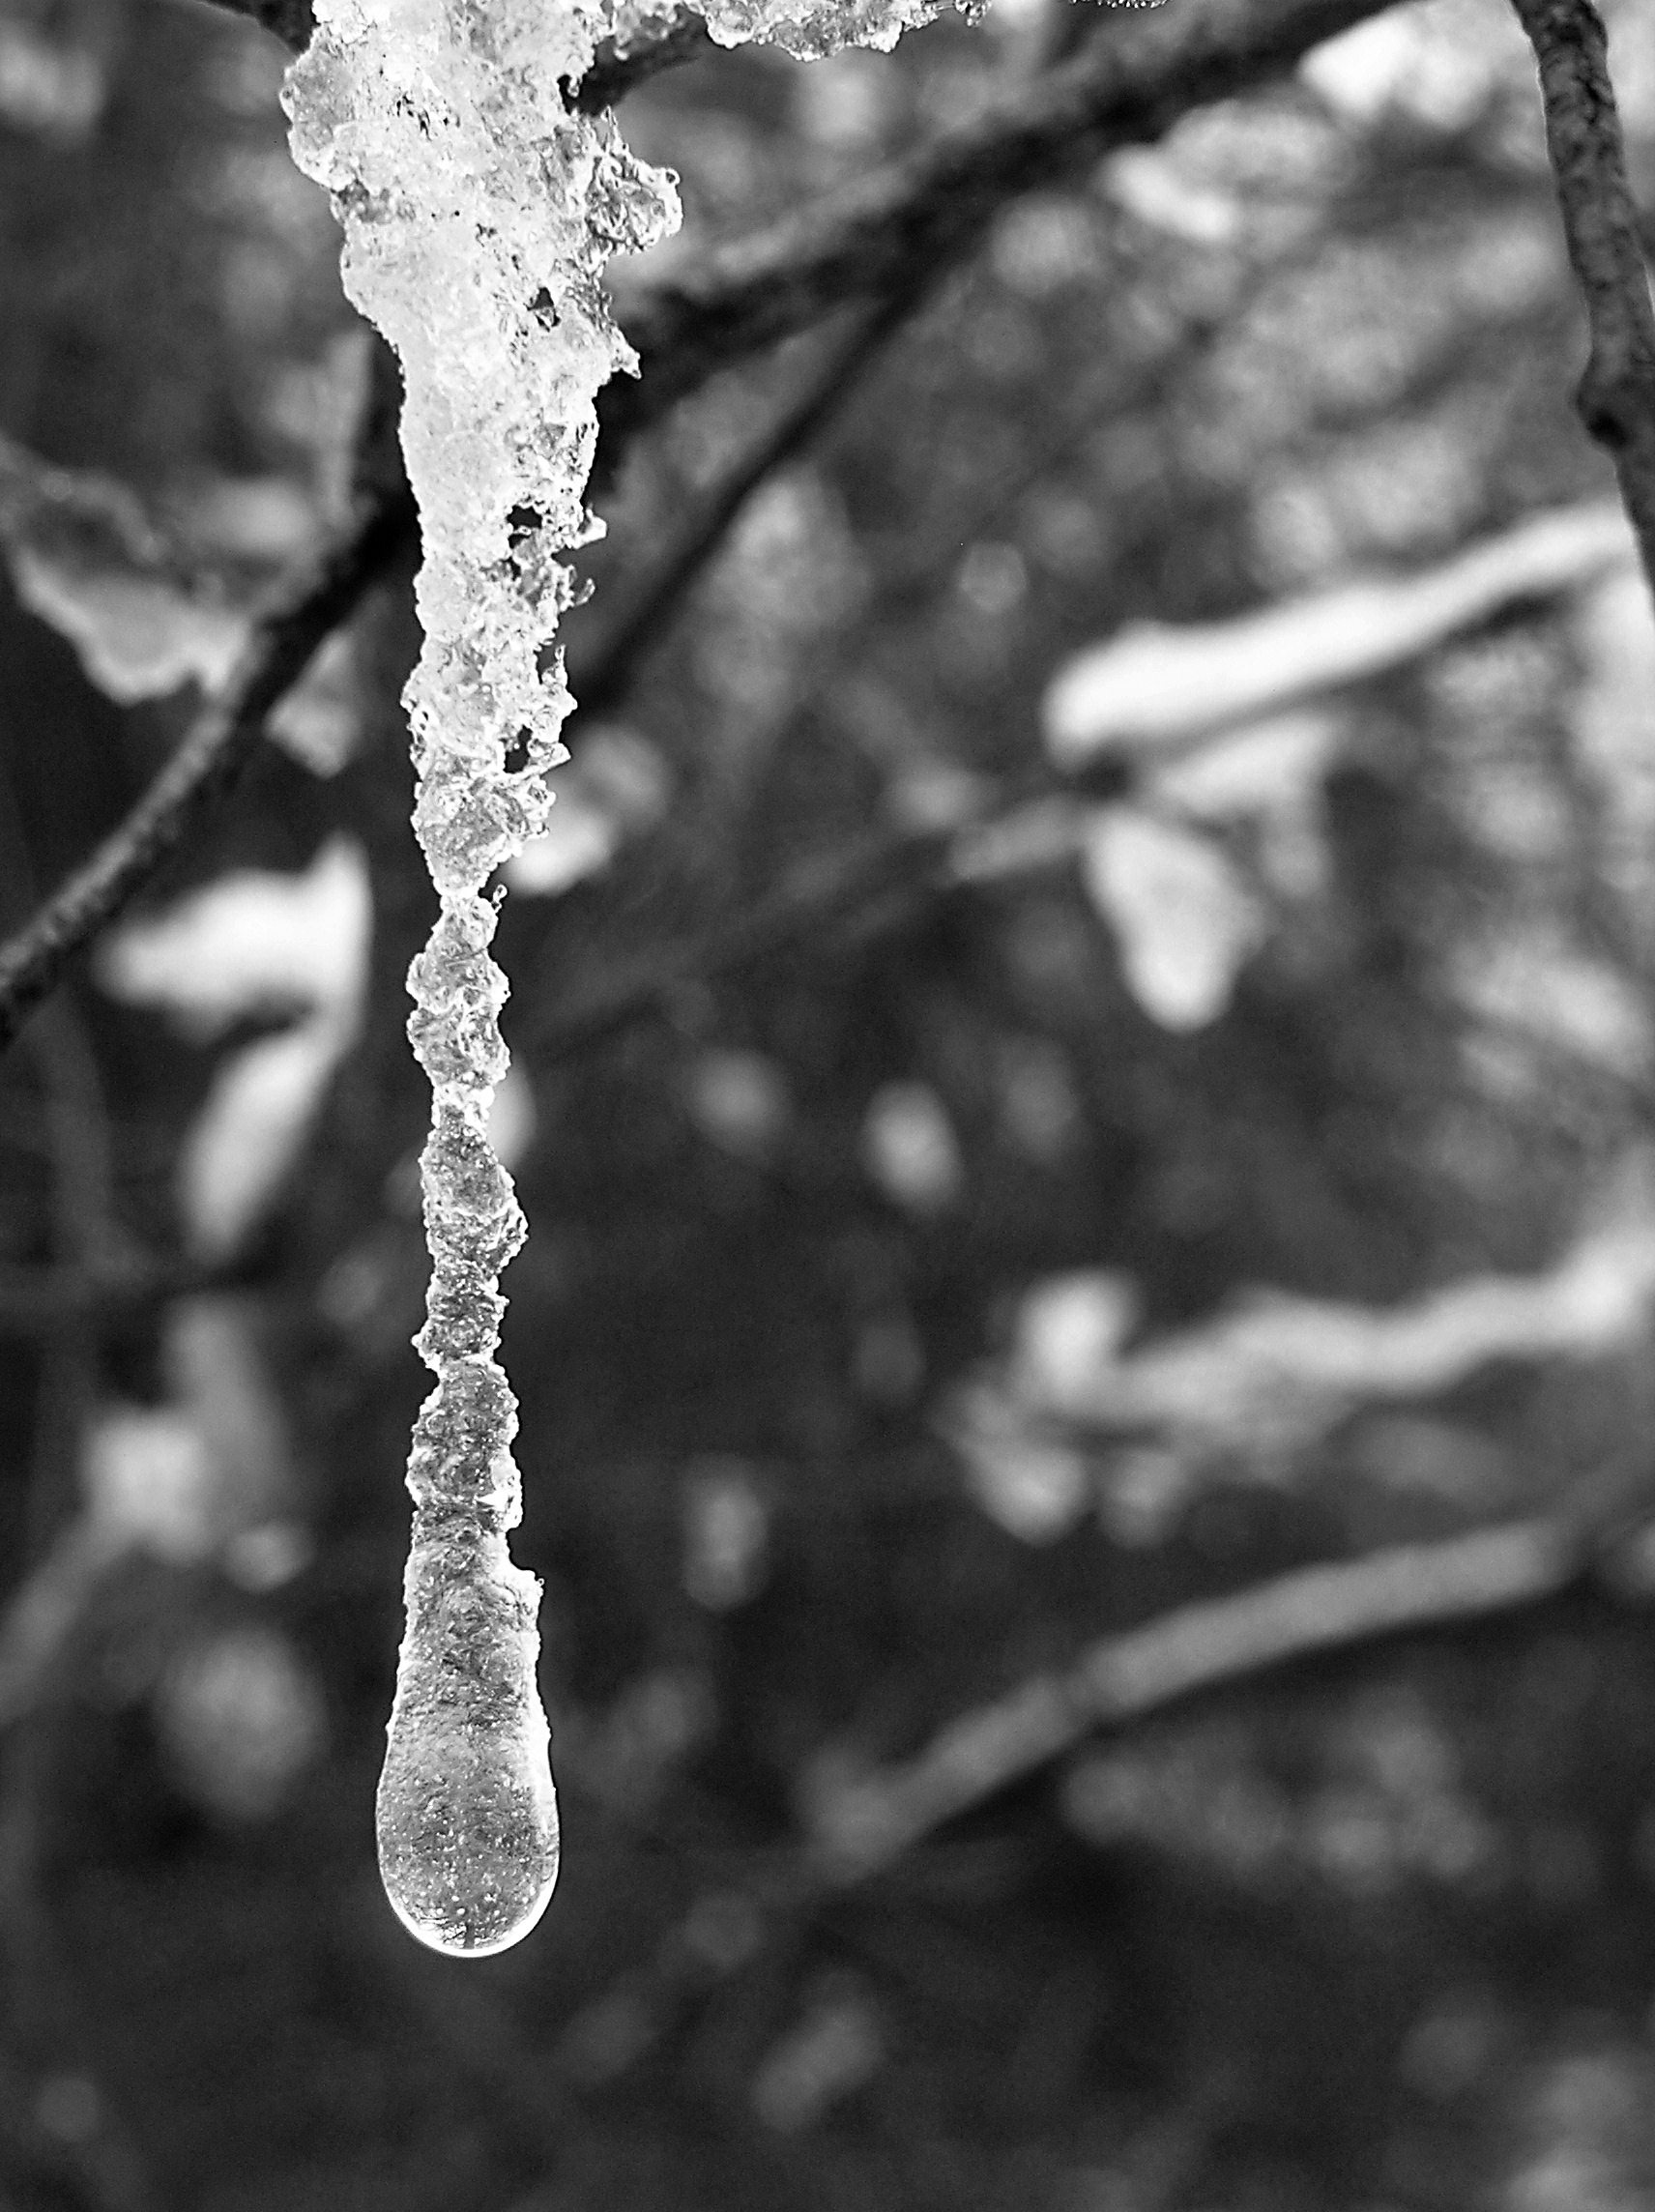
tree, nature, branch, snow, winter, black and white, plant, photography, leaf, flower, frost, ice, spring, frozen, monochrome, flora, season, twig, close up, icicle, freezing, macro photography, monochrome photography, plant stem, woody plant